Gambia Constabulary

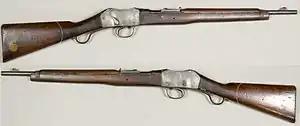
Martini-Enfield carbines, which were used by the constabulary at the beginning of the 20th century.

As part of their firefighting responsibilities, the constabulary had a 30-man Merryweather manual fire engine. In 1905, the constabulary was equipped with Martini–Enfield carbines, and had three seven-pounder RML guns.